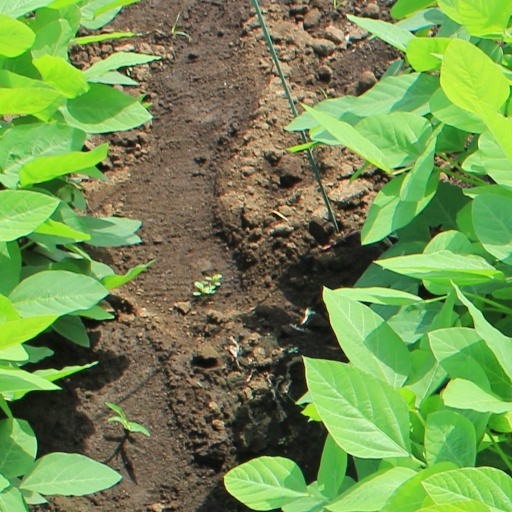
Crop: soybean